Inspirasia Foundation

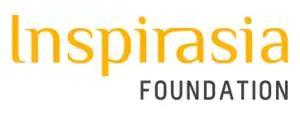

Inspirasia Foundation is a non-profit organisation that funds and supports projects in health and education for marginalised communities and persons with disabilities.